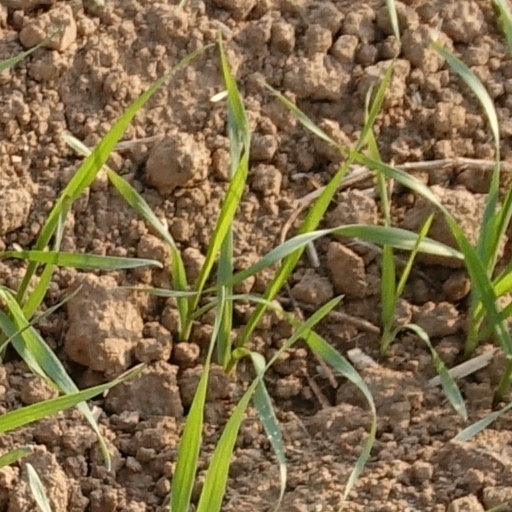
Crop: wheat